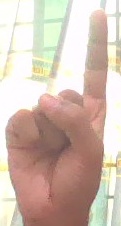
ASL sign: 1